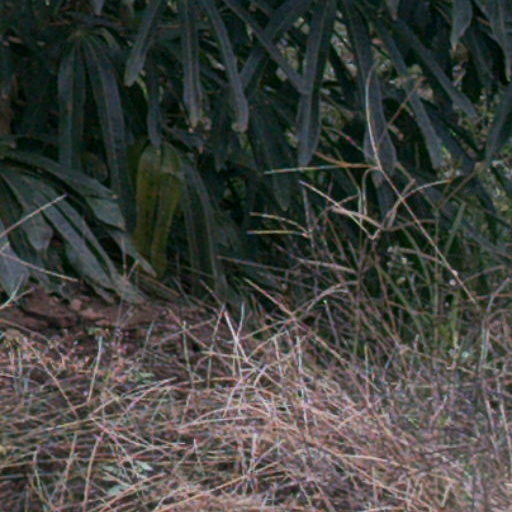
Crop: cassava